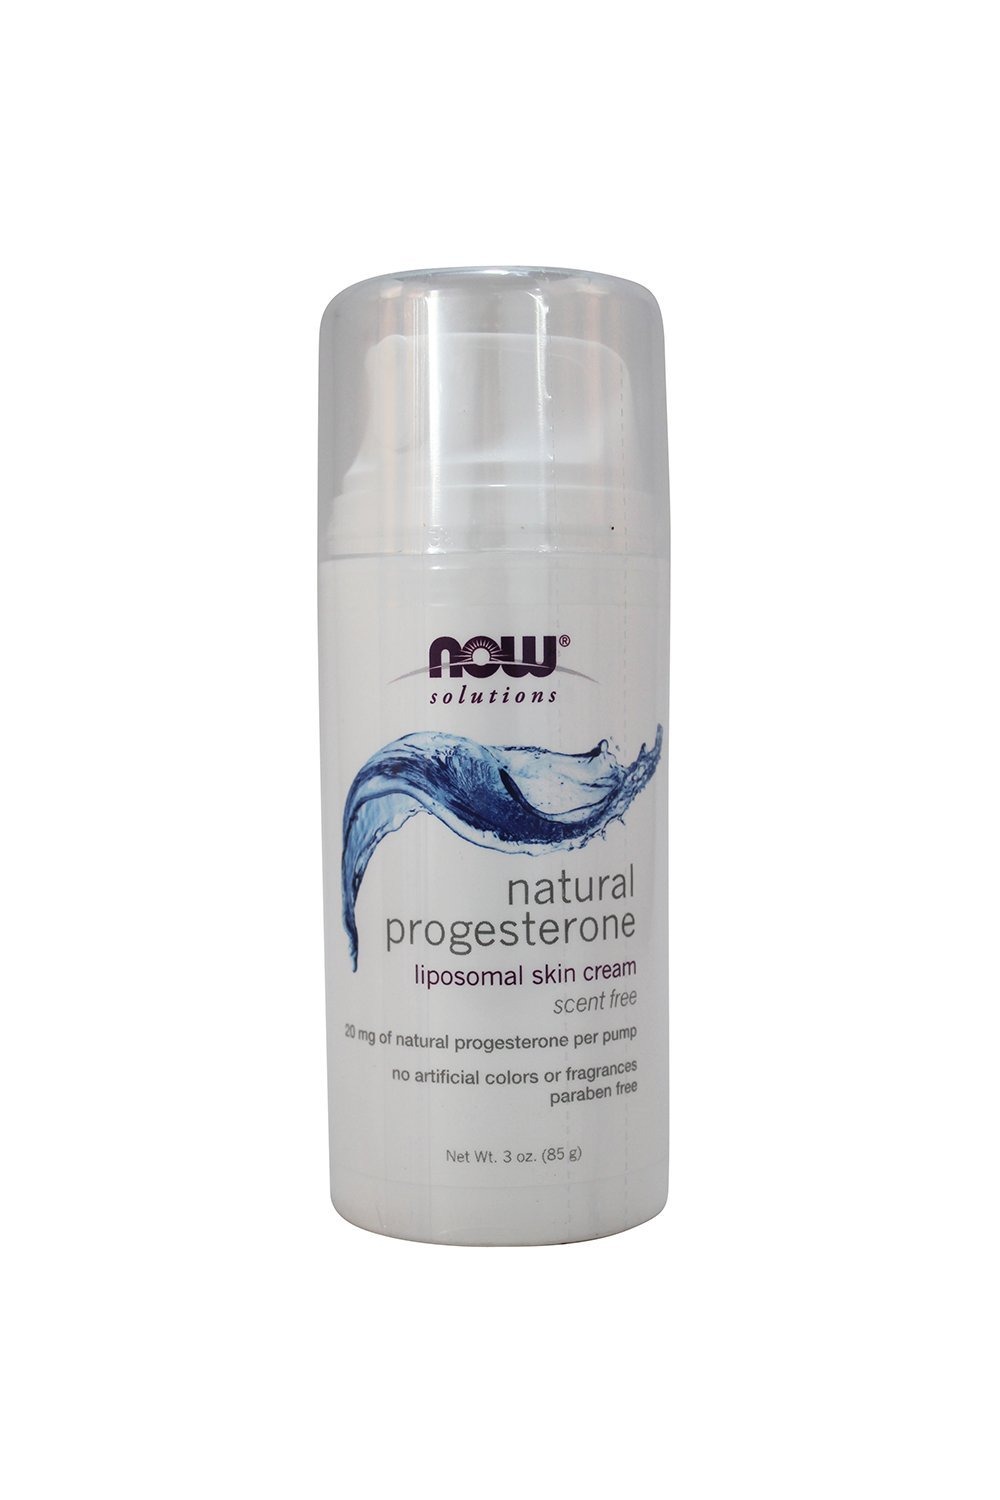
Item Name: Now Foods Progesteron Cream, 3 Oz
Value: 3.0
Unit: Ounce

Price: 13.24